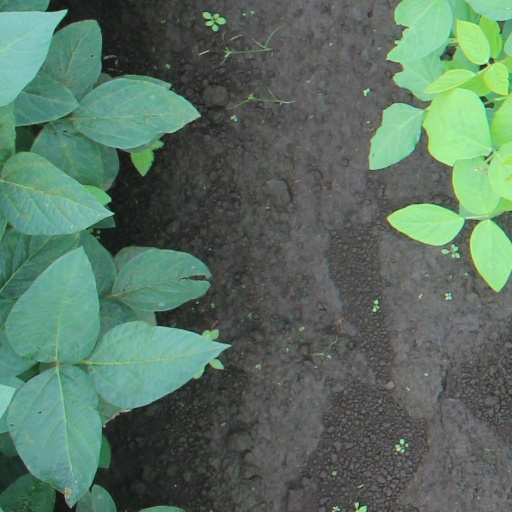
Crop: soybean